Dalston Junction railway station

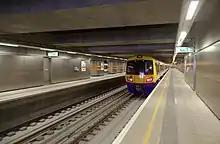
New platforms

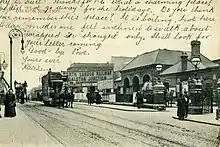
Dalston Junction, c. 1905 postcard

Rebuilding the station for the London Overground network began with site clearance in early 2005. The station was opened by the Mayor of London, Boris Johnson, on 27 April 2010. A limited weekday "preview" service started that day with the first train leaving Dalston Junction at 12.05. The service was of eight trains per hour between Dalston Junction and station from 07:00 to 20:00; four of the eight trains continued to and four to .